Trams in London

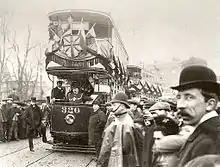
The first electric tram on Kingston Bridge, 1906

After the slow start, electric trams rapidly became very popular; by 1903, there were 300 electric tramcars in London, which carried 800,000 passengers over Whitsun weekend in 1903. The London County Council Tramways first electric line opened in May 1903 between Westminster Bridge and Tooting and the LCC sold 3.3 million tickets in its third year of business, five times the traffic carried by its horse trams. The LCC saw the electric trams as a way of driving social change, as its cheap, fast service could encourage workers to move out of the crowded inner city and live healthier lives in the suburbs. Soon other London boroughs introduced their own electric services, including West Ham, Leyton, Dartford and Bexley. Although the City of London and the West End of London never gave permission for tram lines to be built, trams were allowed to use the Victoria Embankment and cross the Thames over Westminster and Blackfriars Bridges; on 14 September 1909, Lord Mayor George Wyatt Truscott opened the widened Blackfriars Bridge and drove the first tram across it.